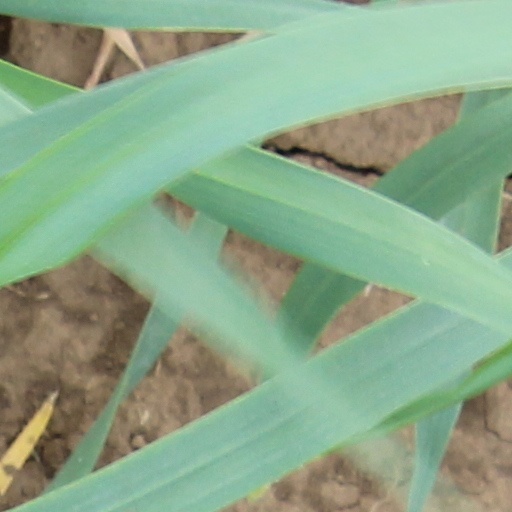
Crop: wheat